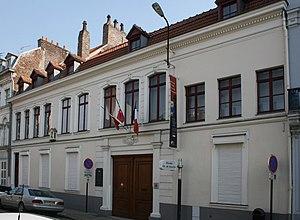
Maison natale de Charles de Gaulle à Lille, France
Cet article recense les monuments historiques de Lille, en France.
Charles de Gaulle [ ʃaʁl də ɡol], communément appelé le général de Gaulle ou parfois simplement le Général, né le 22 novembre 1890 à Lille et mort le 9 novembre 1970 à Colombey-les-Deux-Églises, est un militaire, résistant, homme d'État et écrivain français.